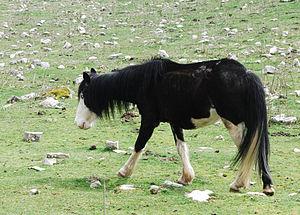
Le pie balzan est un type de robe pie du cheval, dû aux différentes versions du gène Splashed White, connu pour donner des taches blanches localisées sur les parties inférieures du corps et de la tête. La robe pie balzan se rattache génétiquement à la famille des robes overo. Elle se caractérise par une peau rose et des taches blanches sur une robe de couleur plus foncée. De nombreux chevaux balzans ont des marques de taille modeste, tandis que d'autres semblent avoir « baigné dans de la peinture blanche ». Les yeux bleus sont caractéristiques de cette robe. La présence peu évidente d'un des gènes responsables peut expliquer des yeux bleus chez des chevaux à la robe simple.